Coatbridge

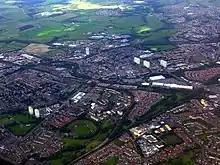
Aerial view of Coatbridge (2011) including the Langloan and Dundyvan areas (left/bottom) and the town centre (right/centre).

The earliest map showing Coatbridge is by Timothy Pont, published in Johan Blaeu's "Nether warde of Clyds-dail" (1654). The districts of Dunpelder (Drumpellier), Gartsbary (Gartsherrie), Kanglon (Langloan), Kirkwood, Kirkshawes (Kirkshaws) and Wheetflet (Whifflet) are all evident.